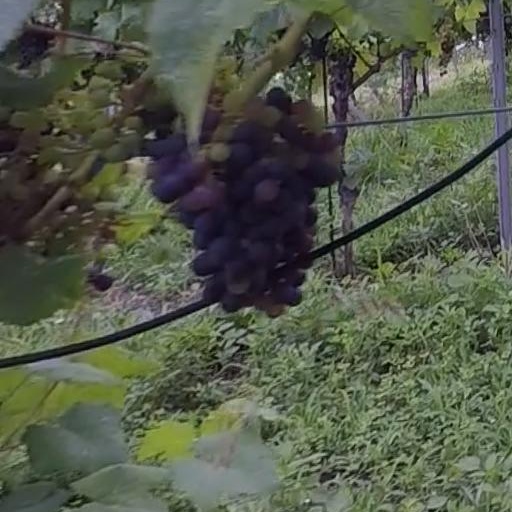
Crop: grape